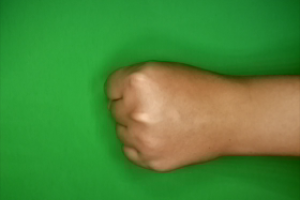
Label: rock